Talasani Srinivas Yadav

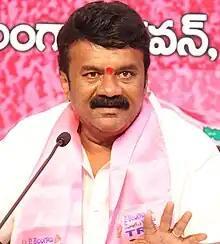
Talasani in 2018

Talasani Srinivas Yadav (born 6 October 1965) is an Indian politician who is the former Minister for Animal Husbandry, Fisheries and Cinematography of Telangana since 2019. He is an MLA from Sanathnagar Assembly constituency. Previously he represented from Secunderabad Assembly Constituency.